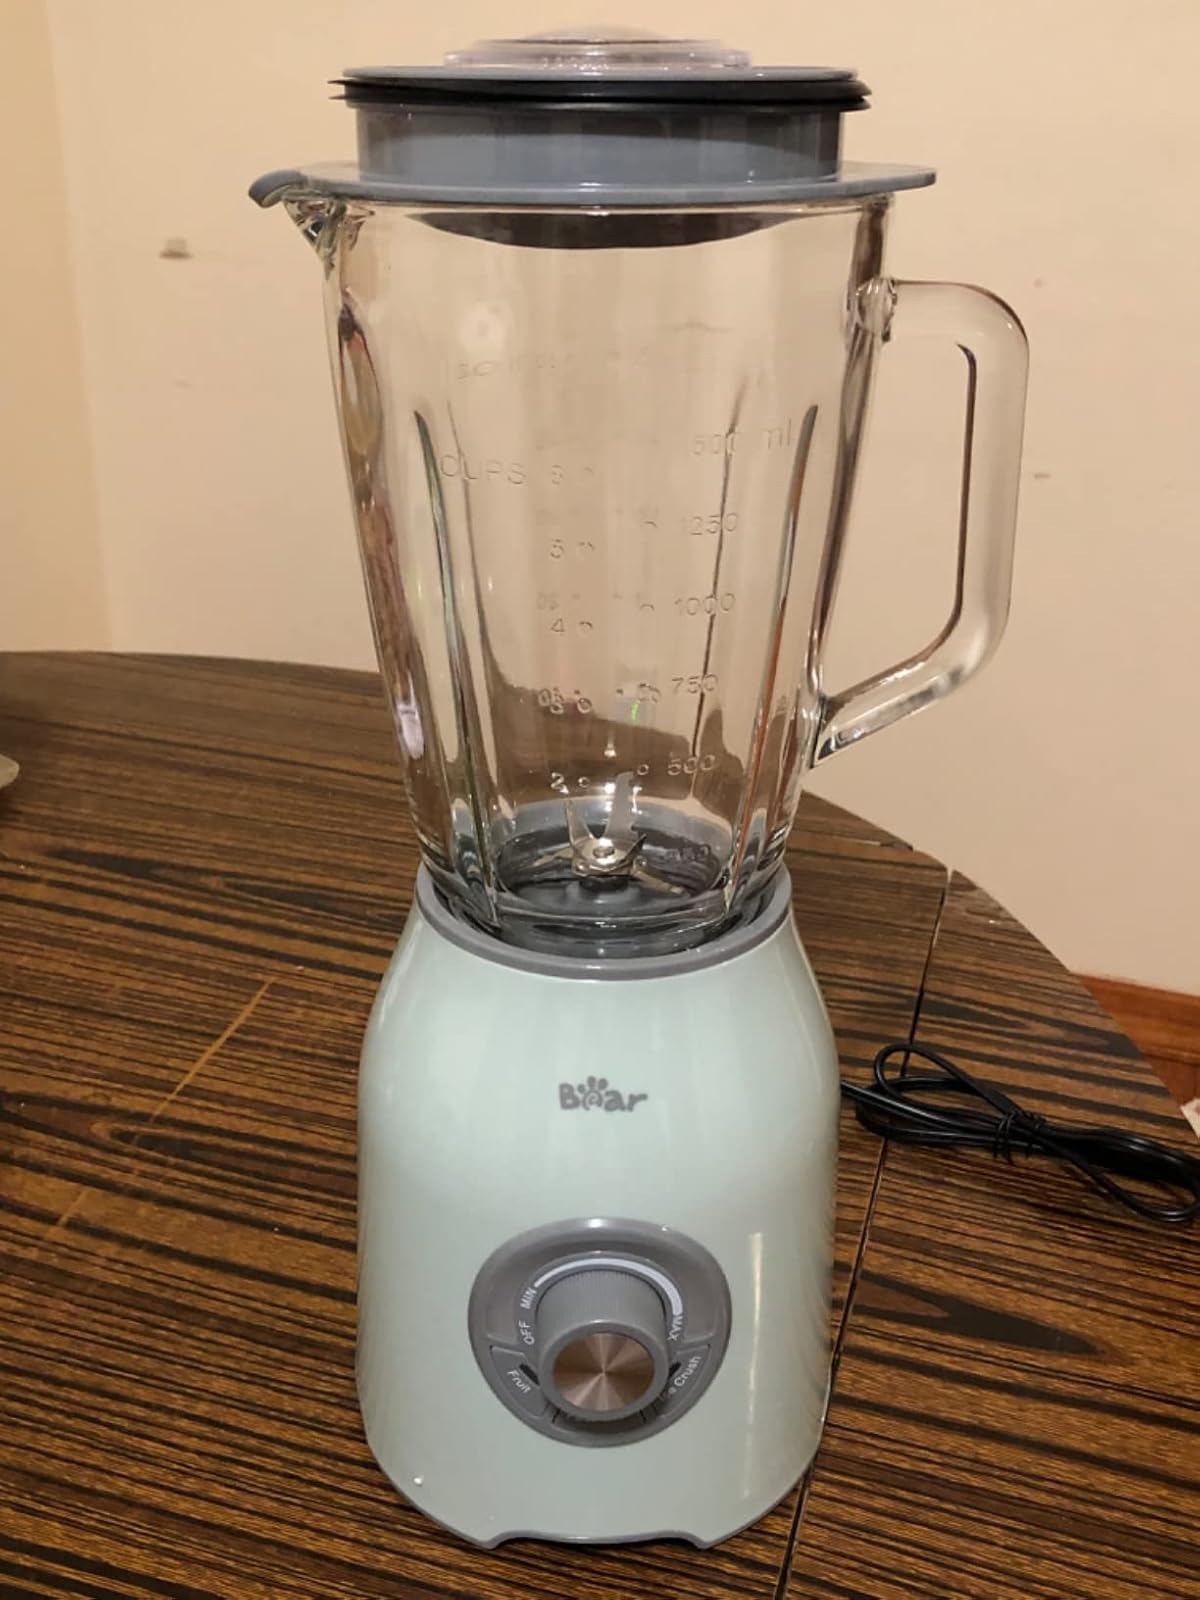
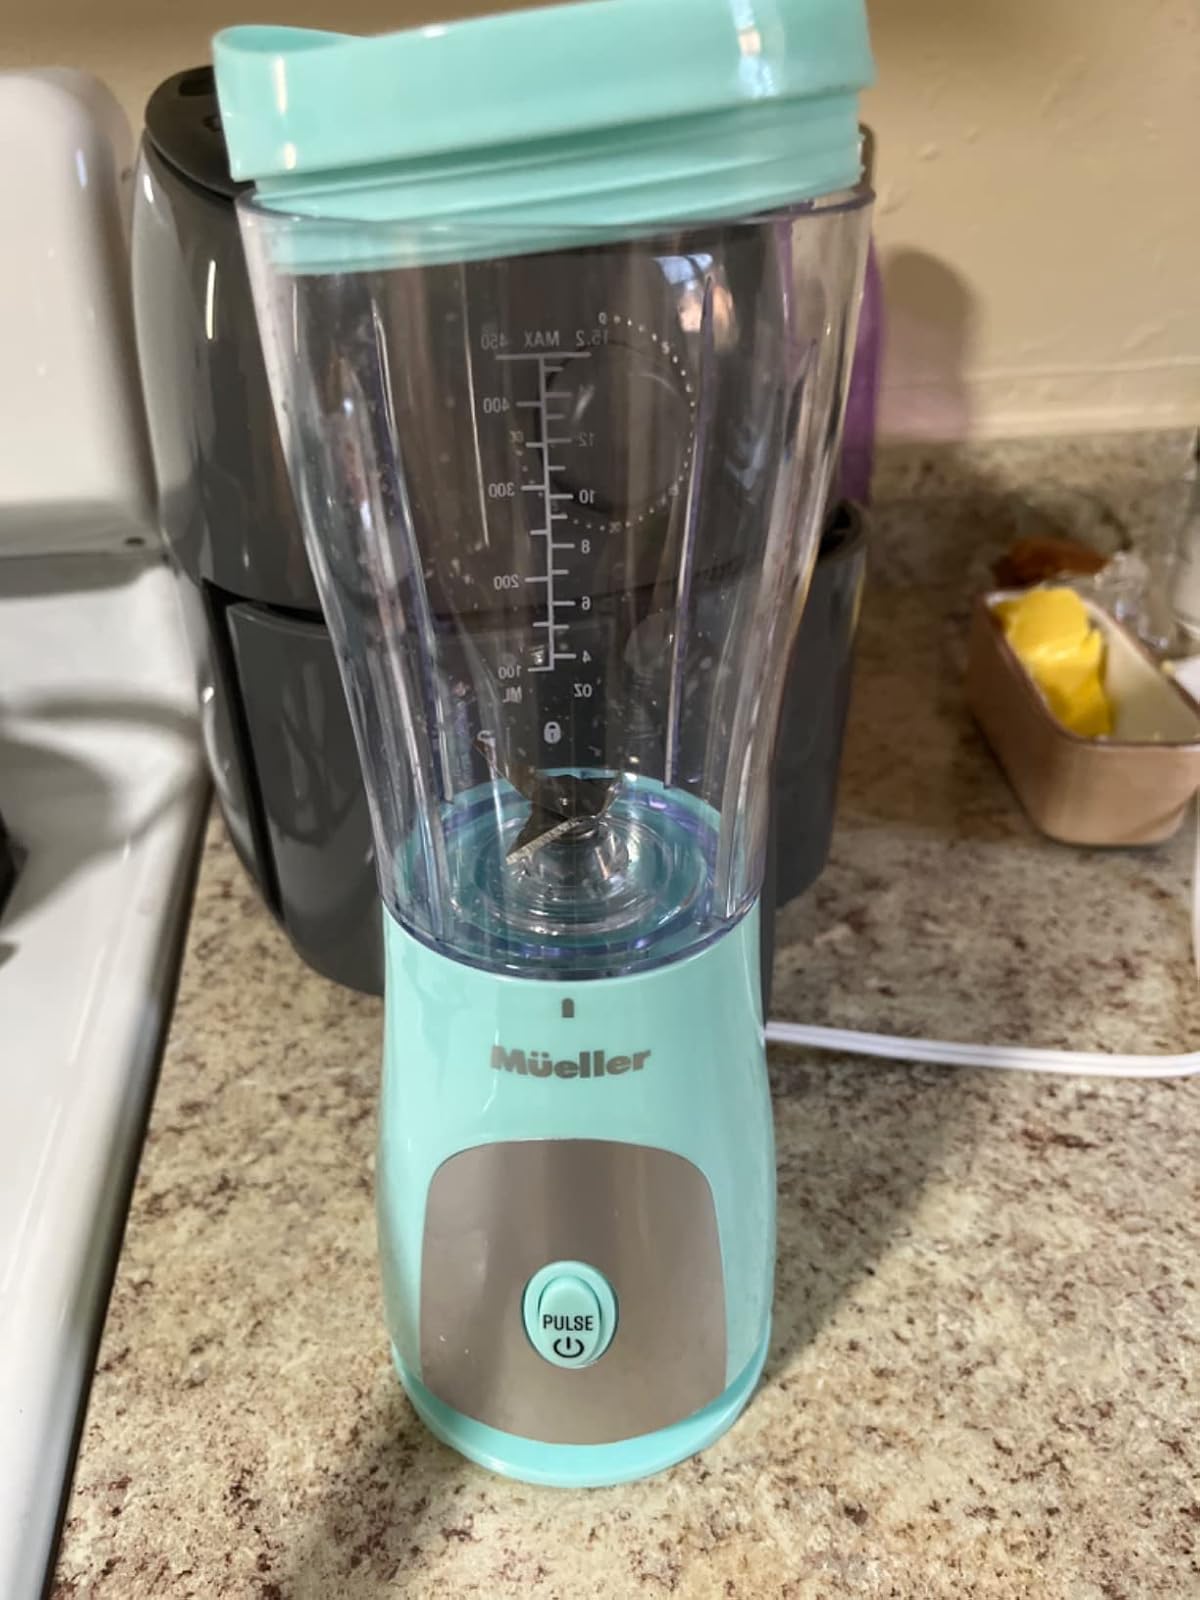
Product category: items_blender
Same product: no